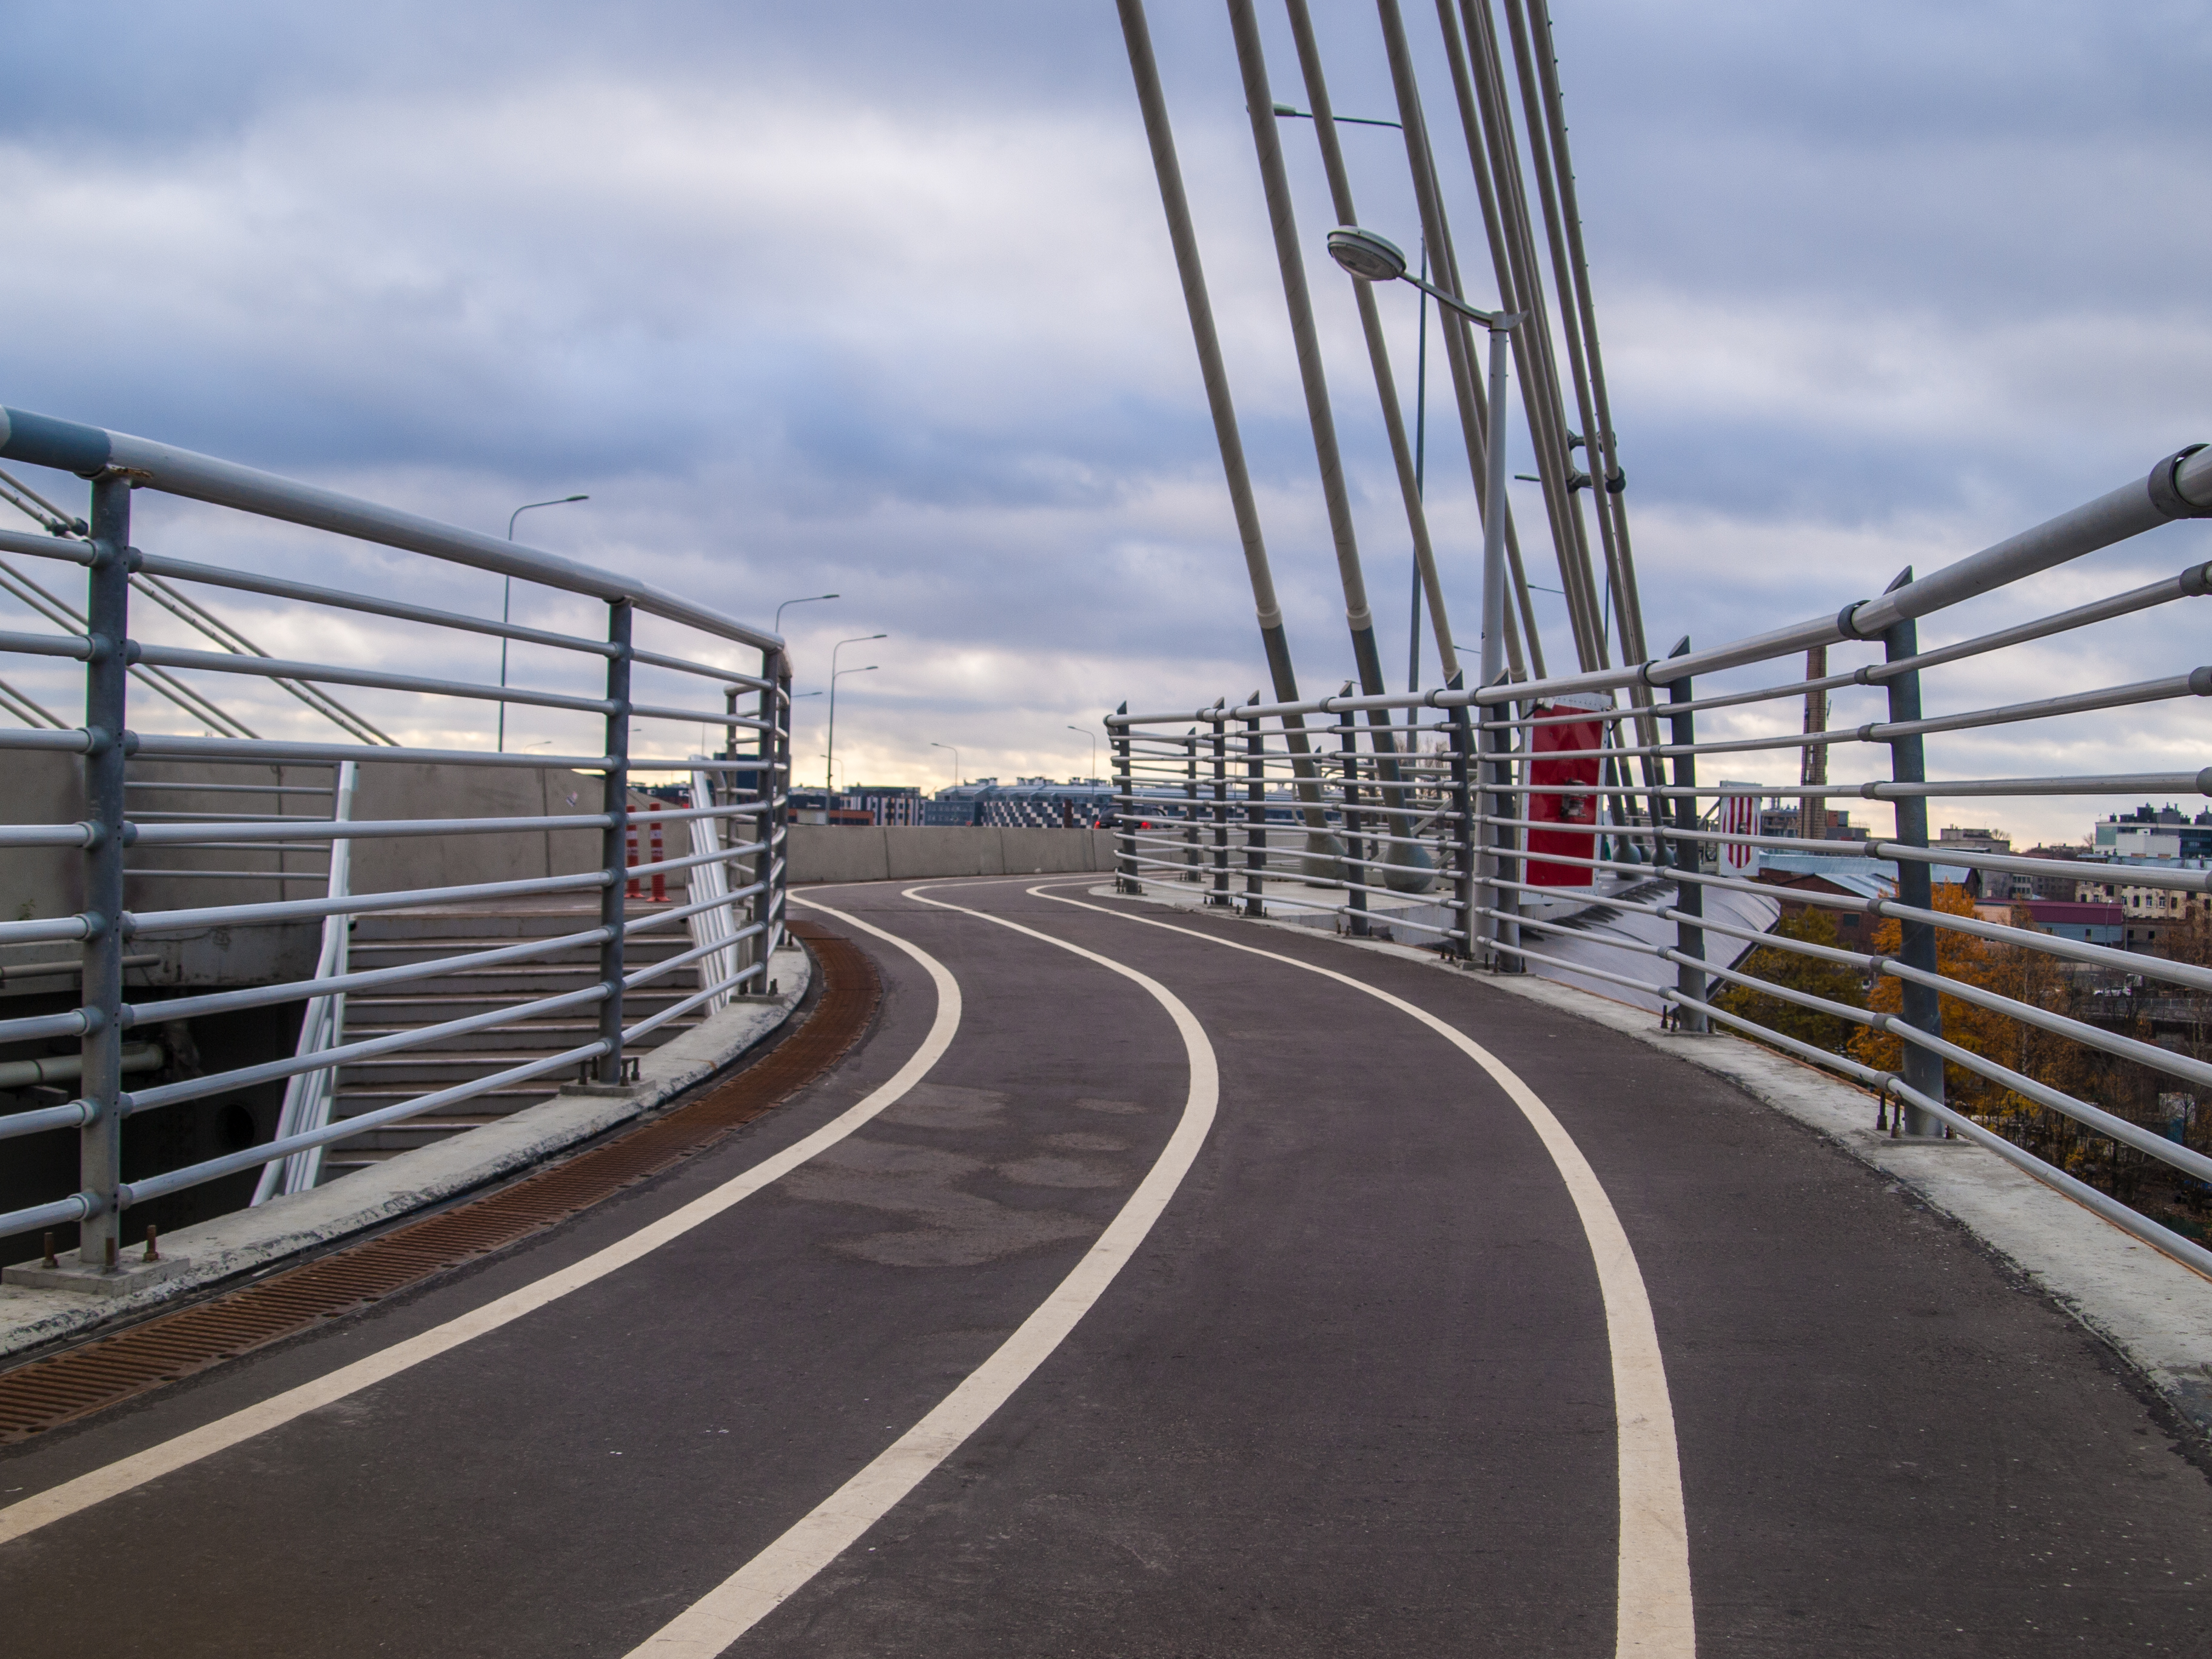
images, sky, cloud, road surface, asphalt, thoroughfare, road, fence, bridge, tar, composite material, metal, lane, overpass, landscape, highway, nonbuilding structure, guard rail, building material, fixed link, steel, handrail, wood, horizon, symmetry, city, girder bridge, transport, pole